Shawangunk Ridge

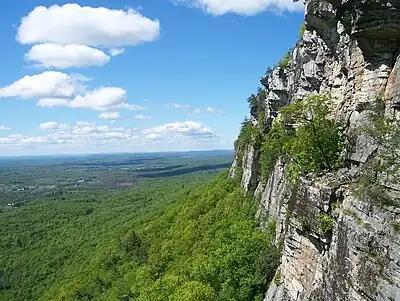
The cliff line of the Trapps, looking southwest from the belay ledge of High Exposure

In May 2007 the state Department of Environmental Conservation initiated the development of its Shawangunk Ridge Unit Management Plan to include "Shawangunk Multiple Use Area", "Witch's Hole State Forest", "Shawangunk Ridge State Forest", "Roosa Gap State Forest", "Wurtsboro Ridge State Forest", "Huckleberry Ridge State Forest", and three detached "Forest Preserve" parcels.